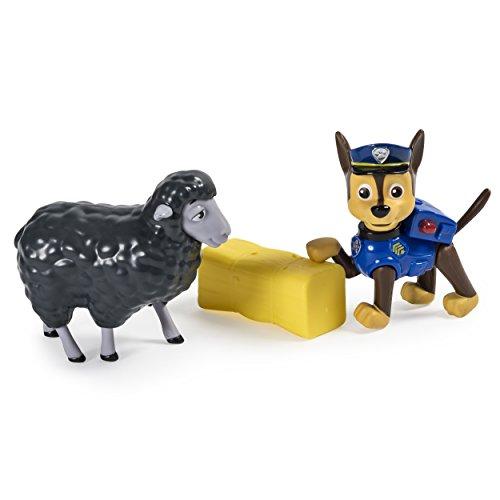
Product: Paw Patrol, Chase and Marley Rescue Set
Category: Toys & Games | Toy Figures & Playsets | Playsets & Vehicles | Playsets
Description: The Chase and Marley Rescue set is for ages 3+.
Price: $10.39
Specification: ProductDimensions:2.4x9.8x6.5inches|ItemWeight:4.6ounces|ShippingWeight:4.8ounces(Viewshippingratesandpolicies)|DomesticShipping:ItemcanbeshippedwithinU.S.|InternationalShipping:ThisitemcanbeshippedtoselectcountriesoutsideoftheU.S.LearnMore|ASIN:B013MKZ9DW|Itemmodelnumber:20073192-6028482|Manufacturerrecommendedage:36months-5years